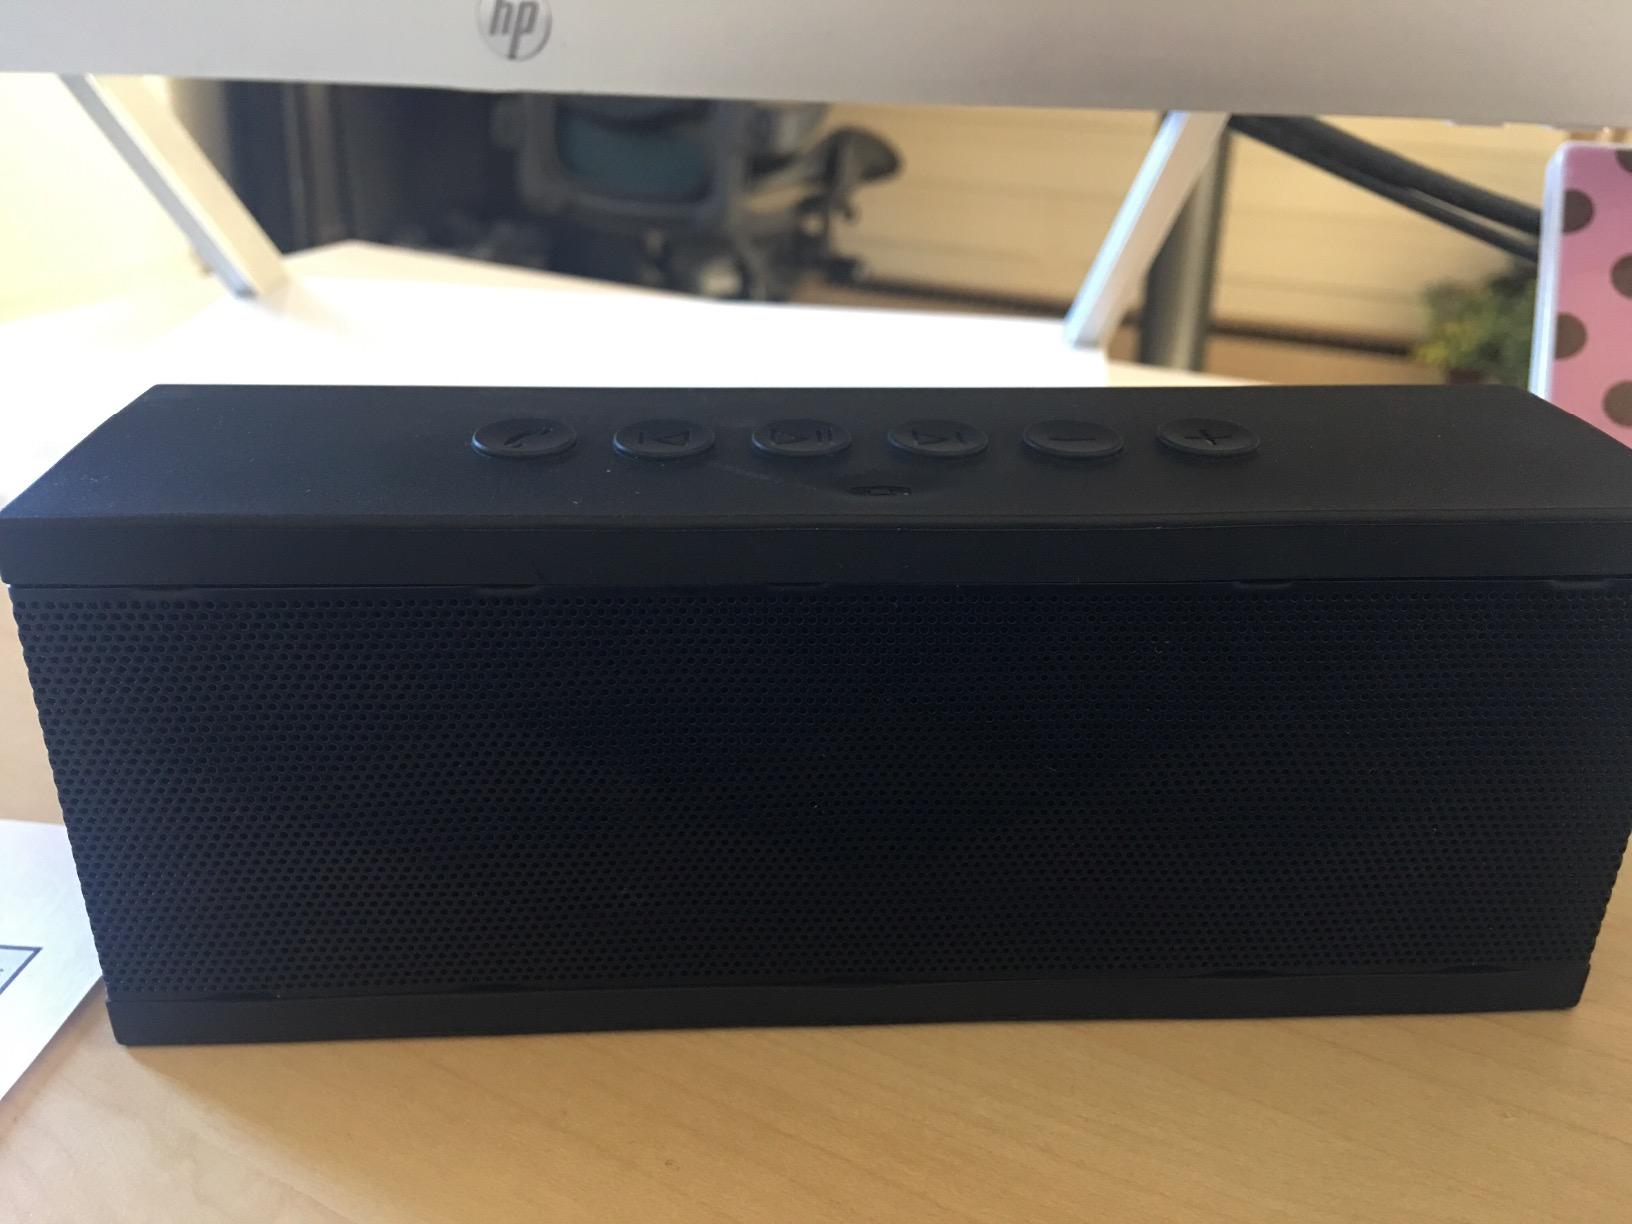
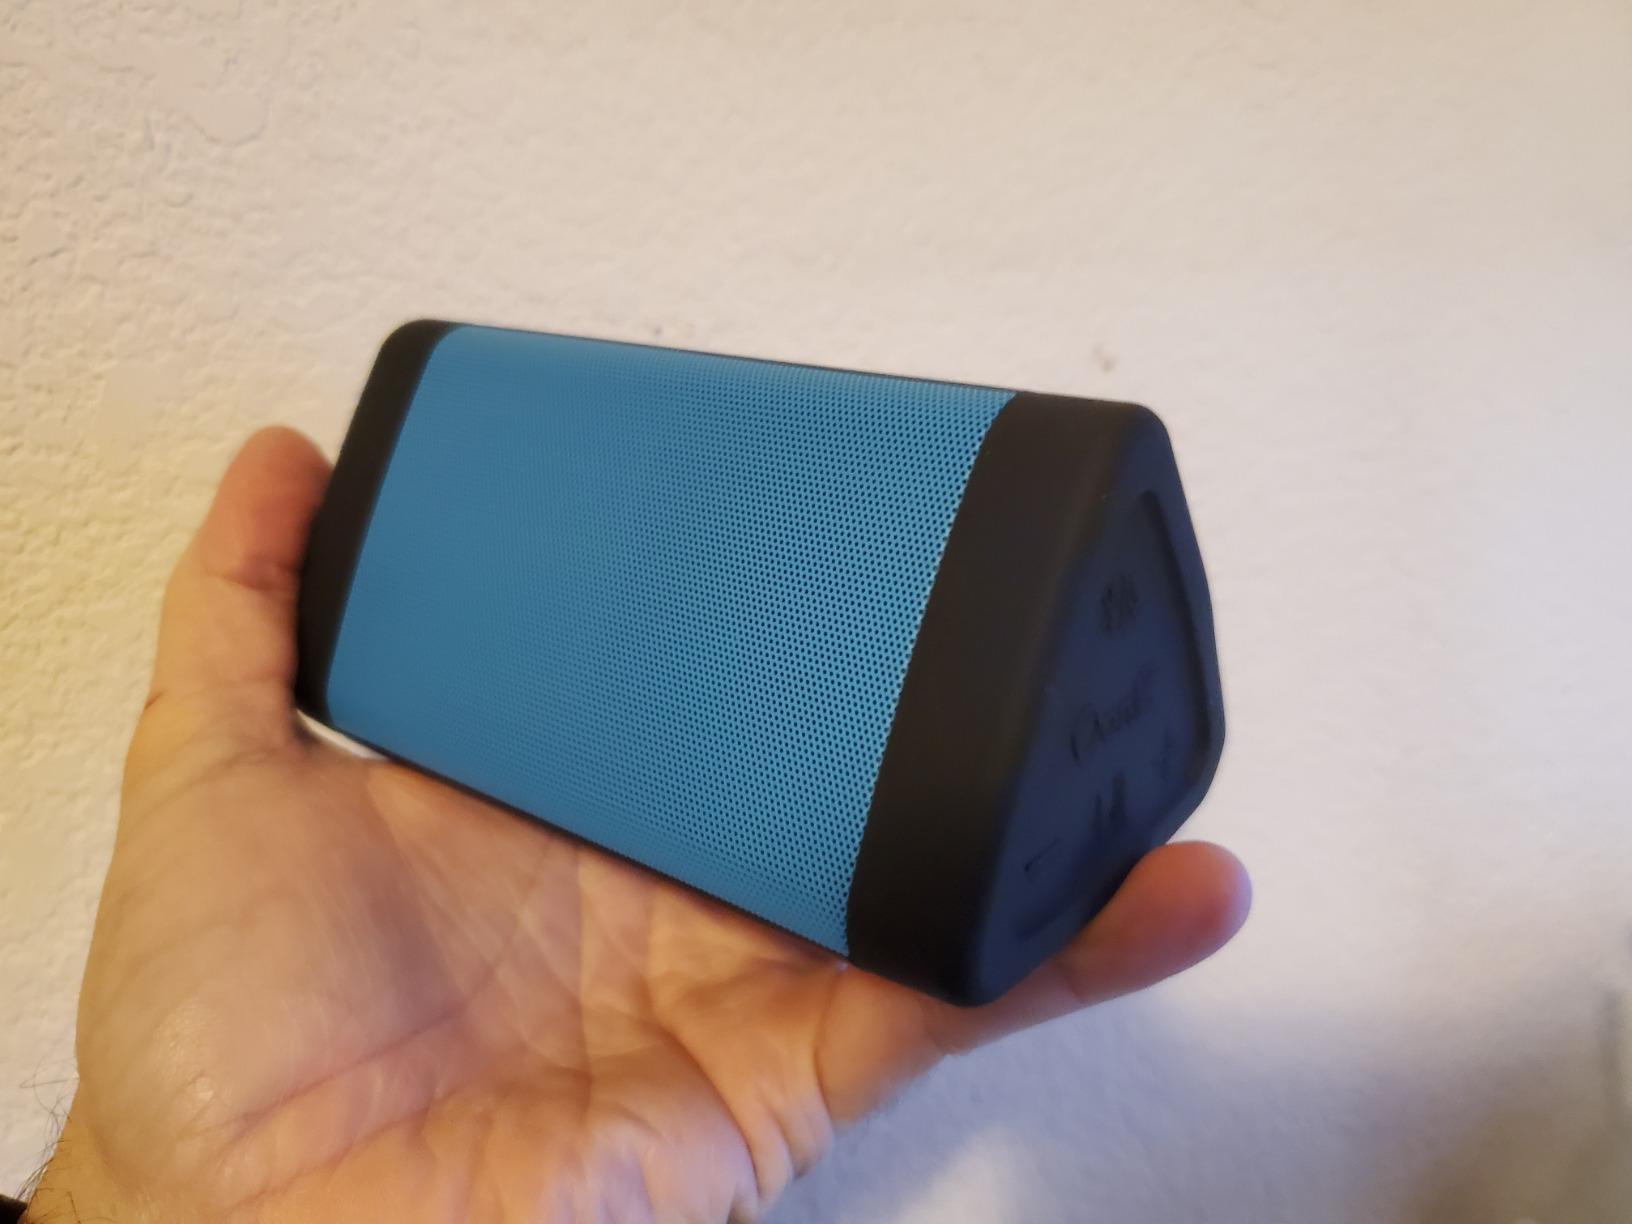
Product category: speaker
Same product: no